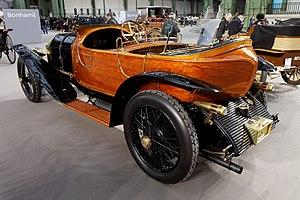
Depuis le début de l'histoire de l'automobile, on essaye de classer les types de carrosserie. Mais ces différentes tentatives n'ont jamais réellement été satisfaisantes en raison, entre autres, de l'évolution des carrosseries ainsi que des différences importantes d'un pays à l'autre.